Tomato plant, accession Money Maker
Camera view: vertical (180 deg); turntable rotation: 60 degrees
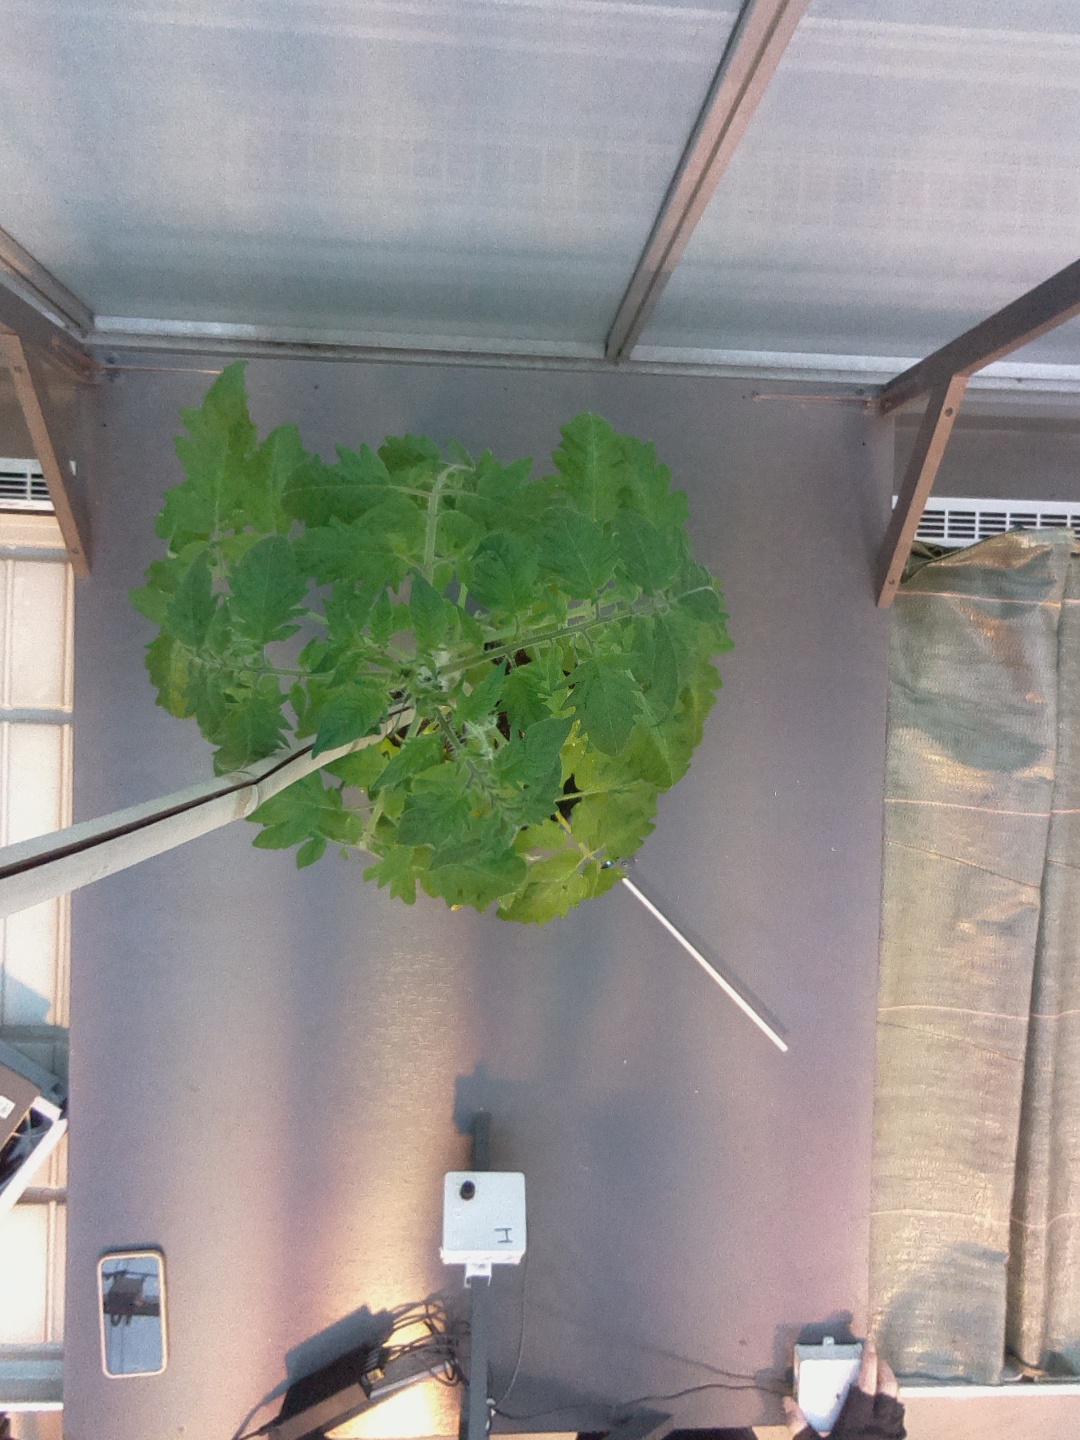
BBCH growth stage 60: First flowers open